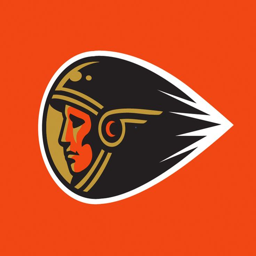
what i like most about this logo is its retro feel .